Phantasy Conclave

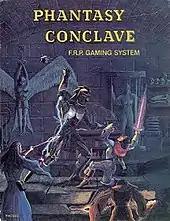

Phantasy Conclave is a role-playing game setting published by Phantasy Conclave in 1984.